Human–animal breastfeeding

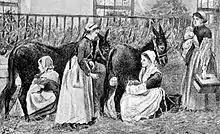
Donkeys suckling children in a French institution, 1895

Goats have often been used to suckle human babies and infants. The Khoikhoi of southern Africa were reported to tie their babies to the bellies of female goats so that they could feed there. In the 18th and 19th centuries, goats were widely used in Europe as alternatives to human wet nurses, as they were easier to obtain, cheaper to use and safer, in that they were less prone to passing on diseases. This use of animals was already a well-established practice in rural France and Italy; Pierre Brouzet, the personal physician of Louis XV of France, wrote of how he had seen "some peasants who have no other nurses but ewes, and these peasants were as strong and vigorous as others." In 1816, a German writer named Conrad A. Zweirlein overheard a conversation at a fashionable resort about the problems of wet nurses and responded by writing a book called "The Goat as the Best and Most Agreeable Wet Nurse", which popularised the use of the animals for many years. Zwierlein describes how a father living in a German village trained his goat to jump on a table, where he had laid his motherless child on a pillow. The goat would stand waiting until the baby drank its fill of her milk.